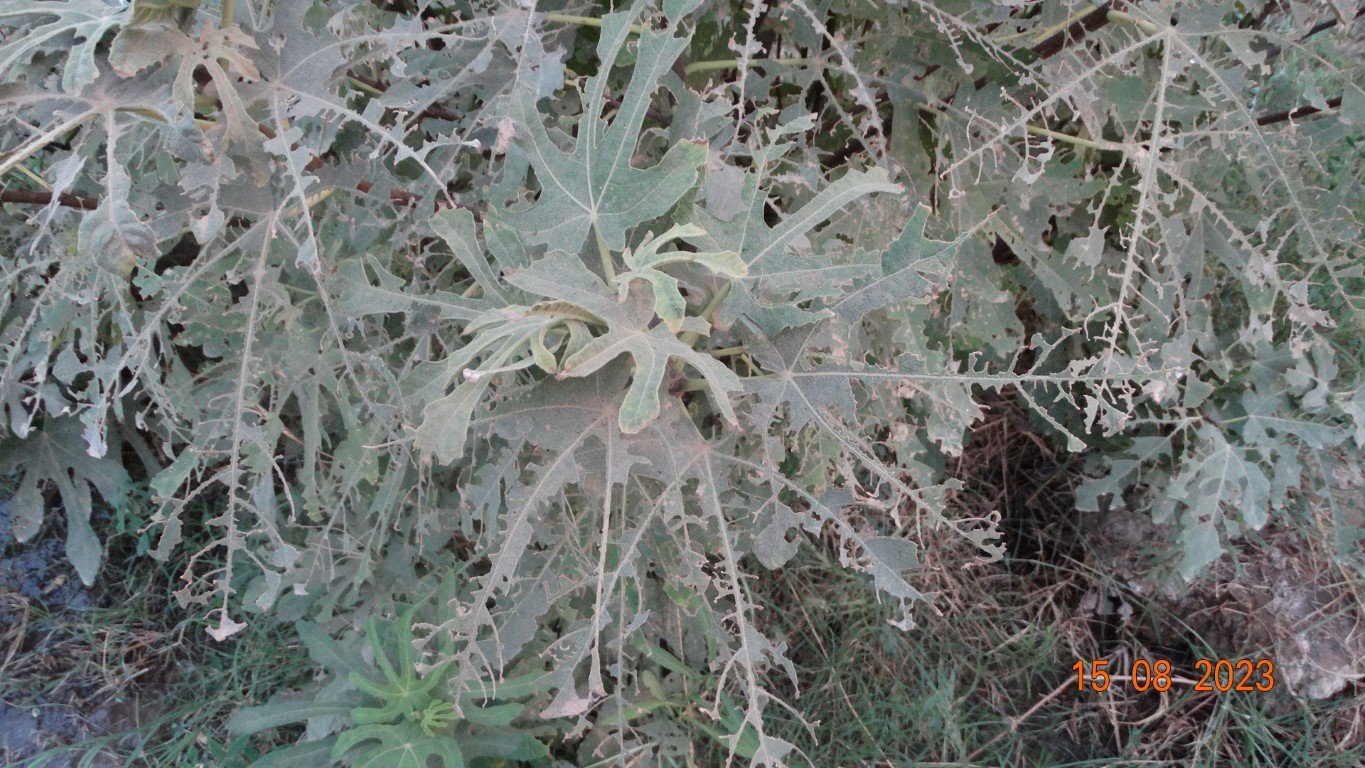
Label: infected